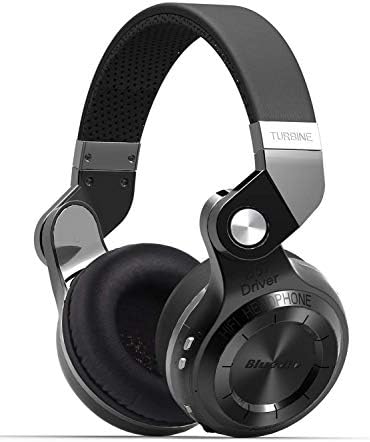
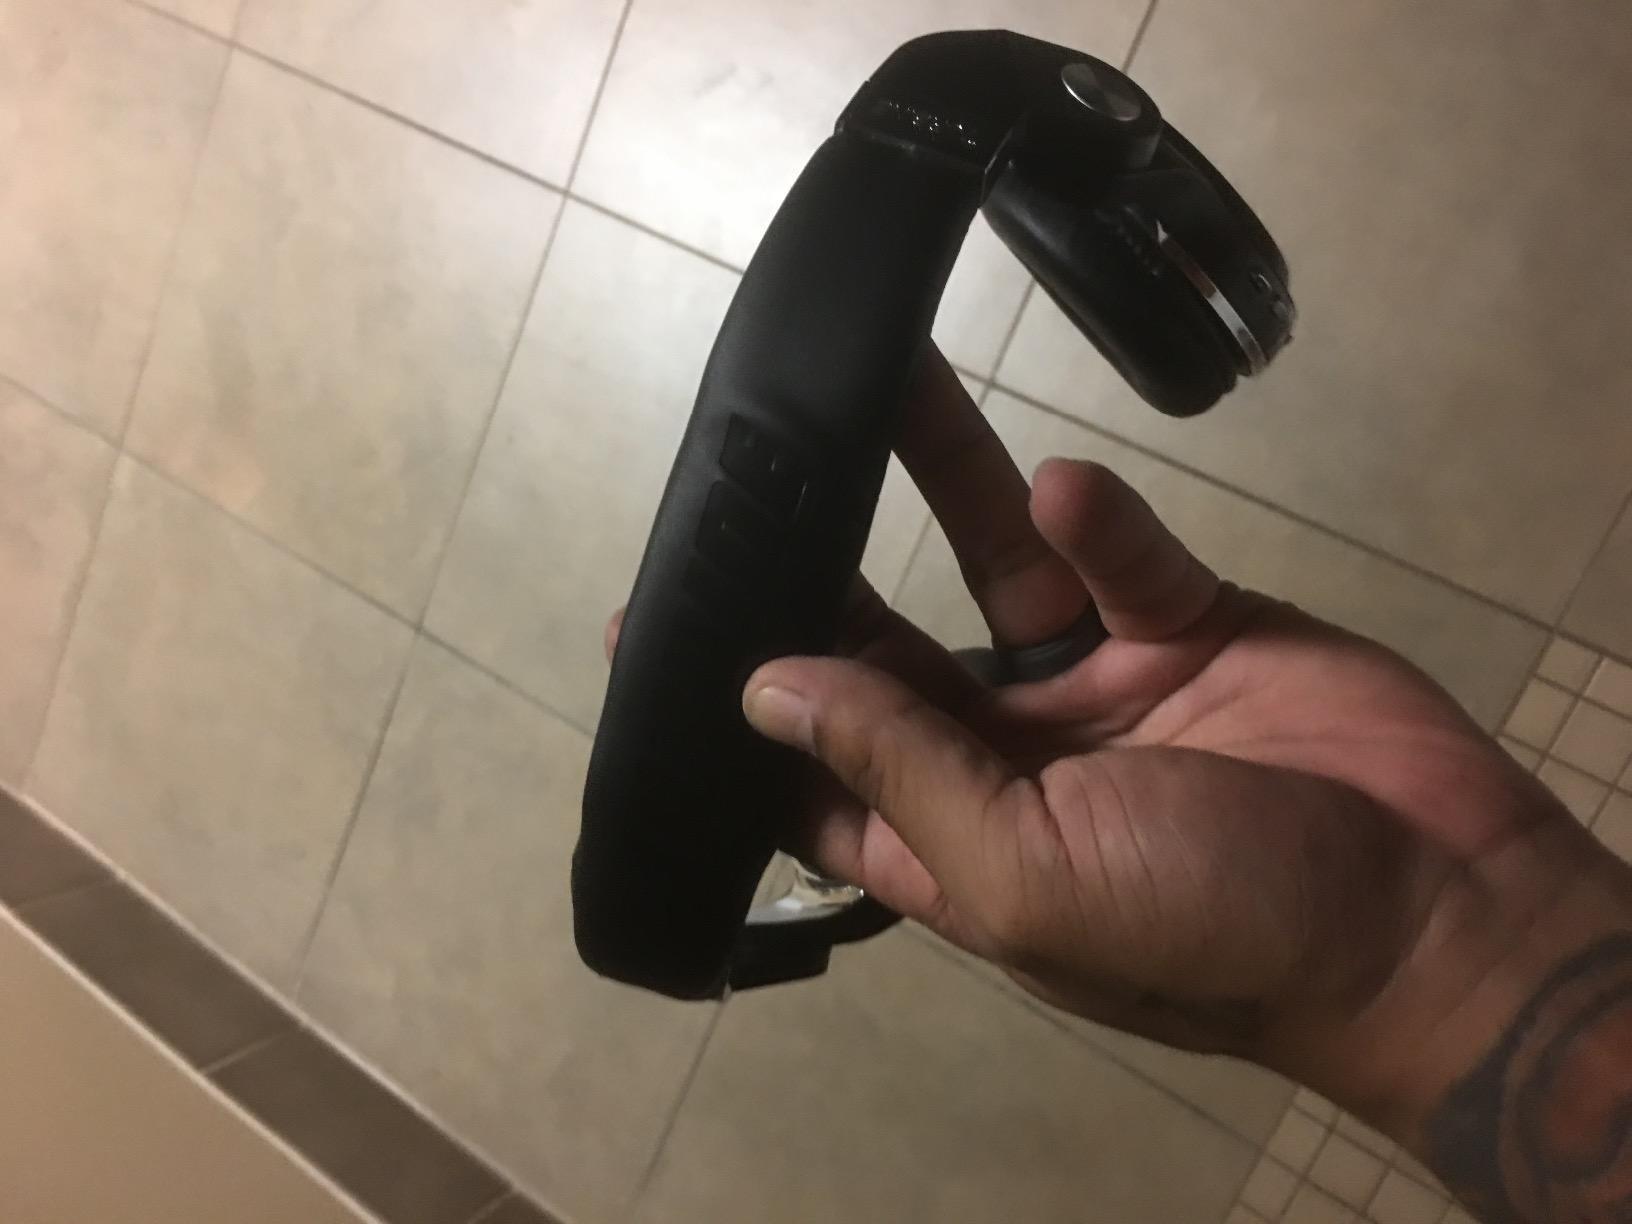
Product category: headphones
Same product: yes